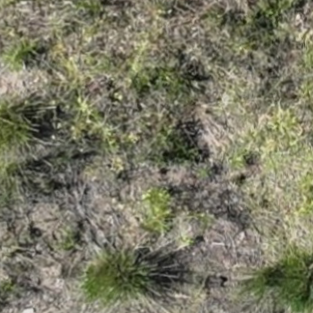
Month: july